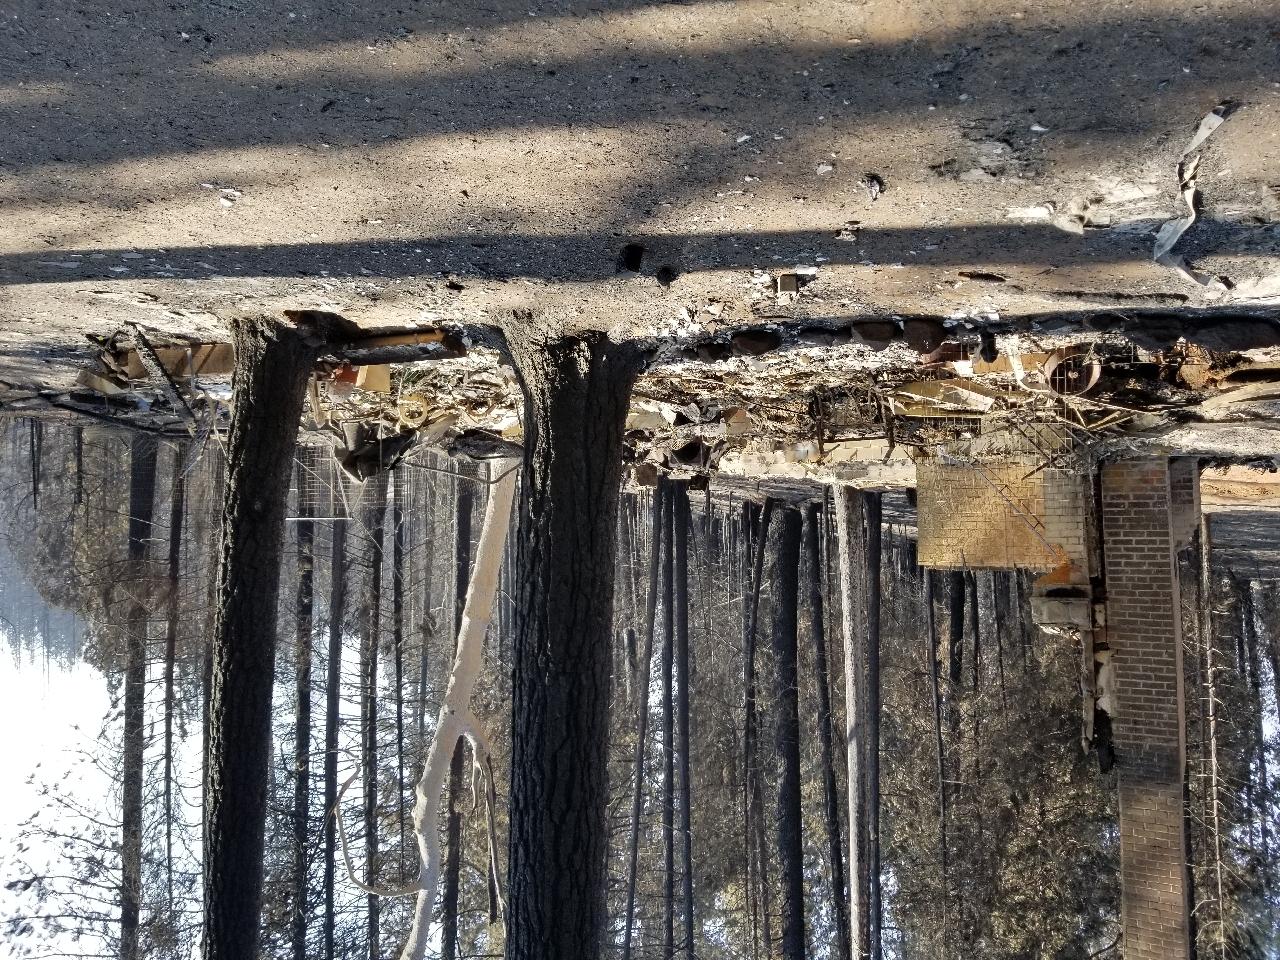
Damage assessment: destroyed